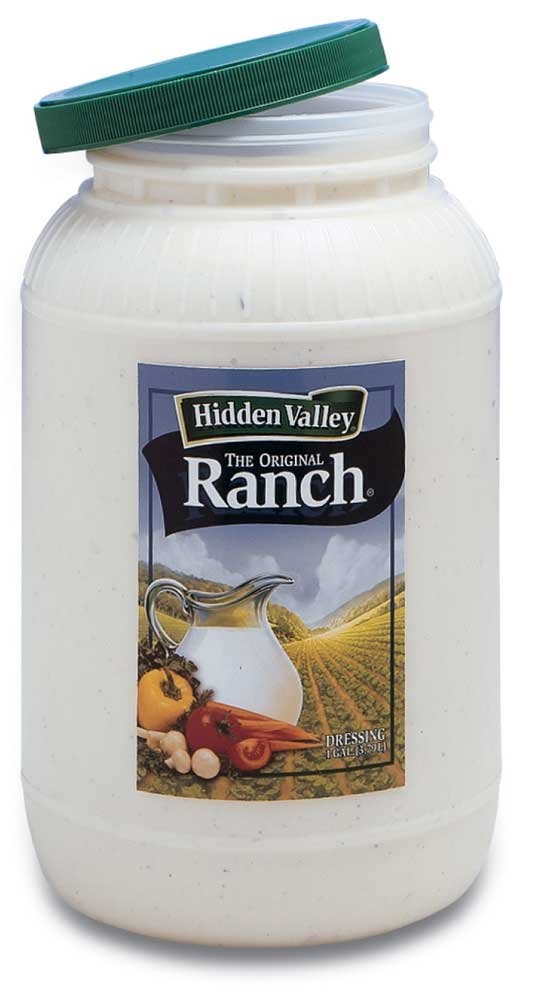
Item Name: Hidden Valley Original Ranch Dressing, 1 Gallon -- 4 per case
Value: 512.0
Unit: Fl Oz

Price: 107.56